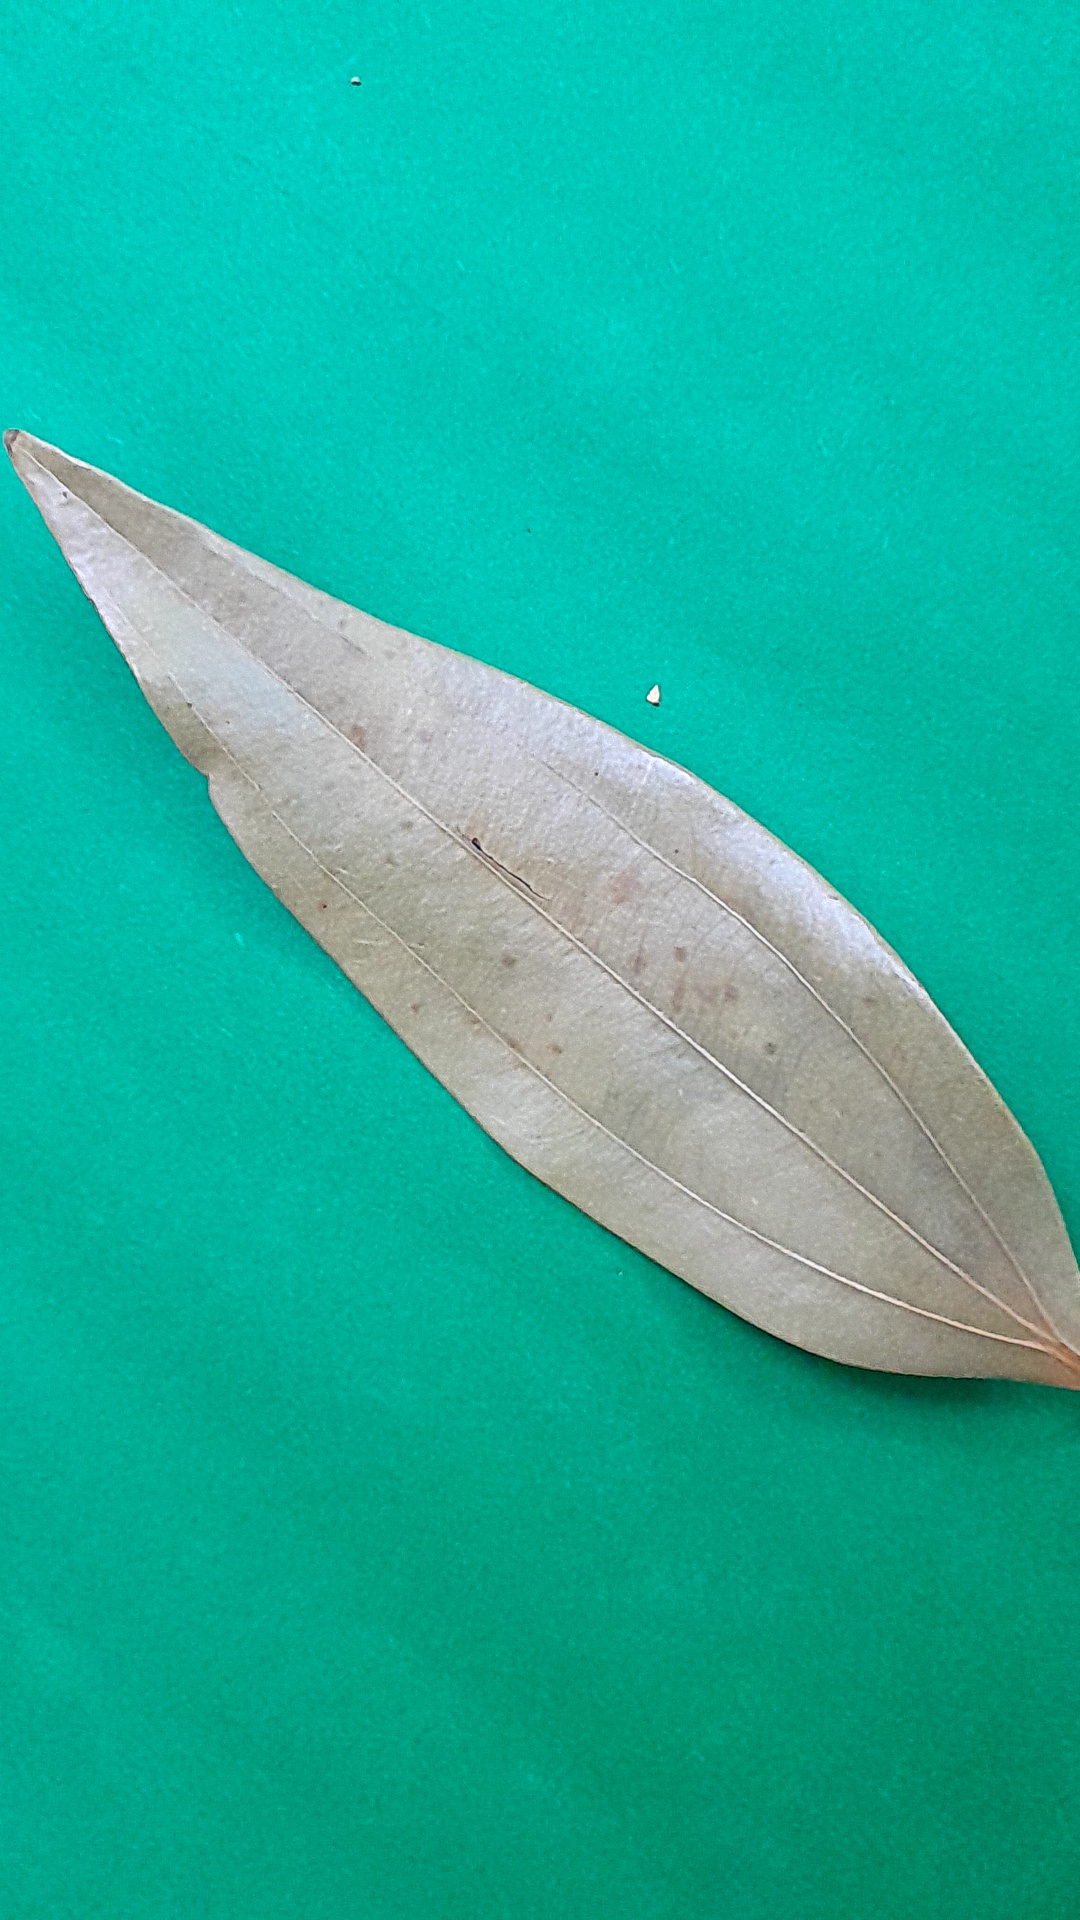
Label: Dry Leaf